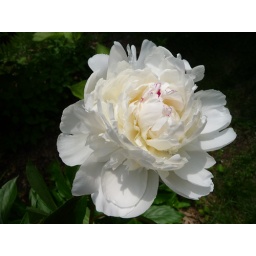
With a hint of cream and rose red edge around the center petals.